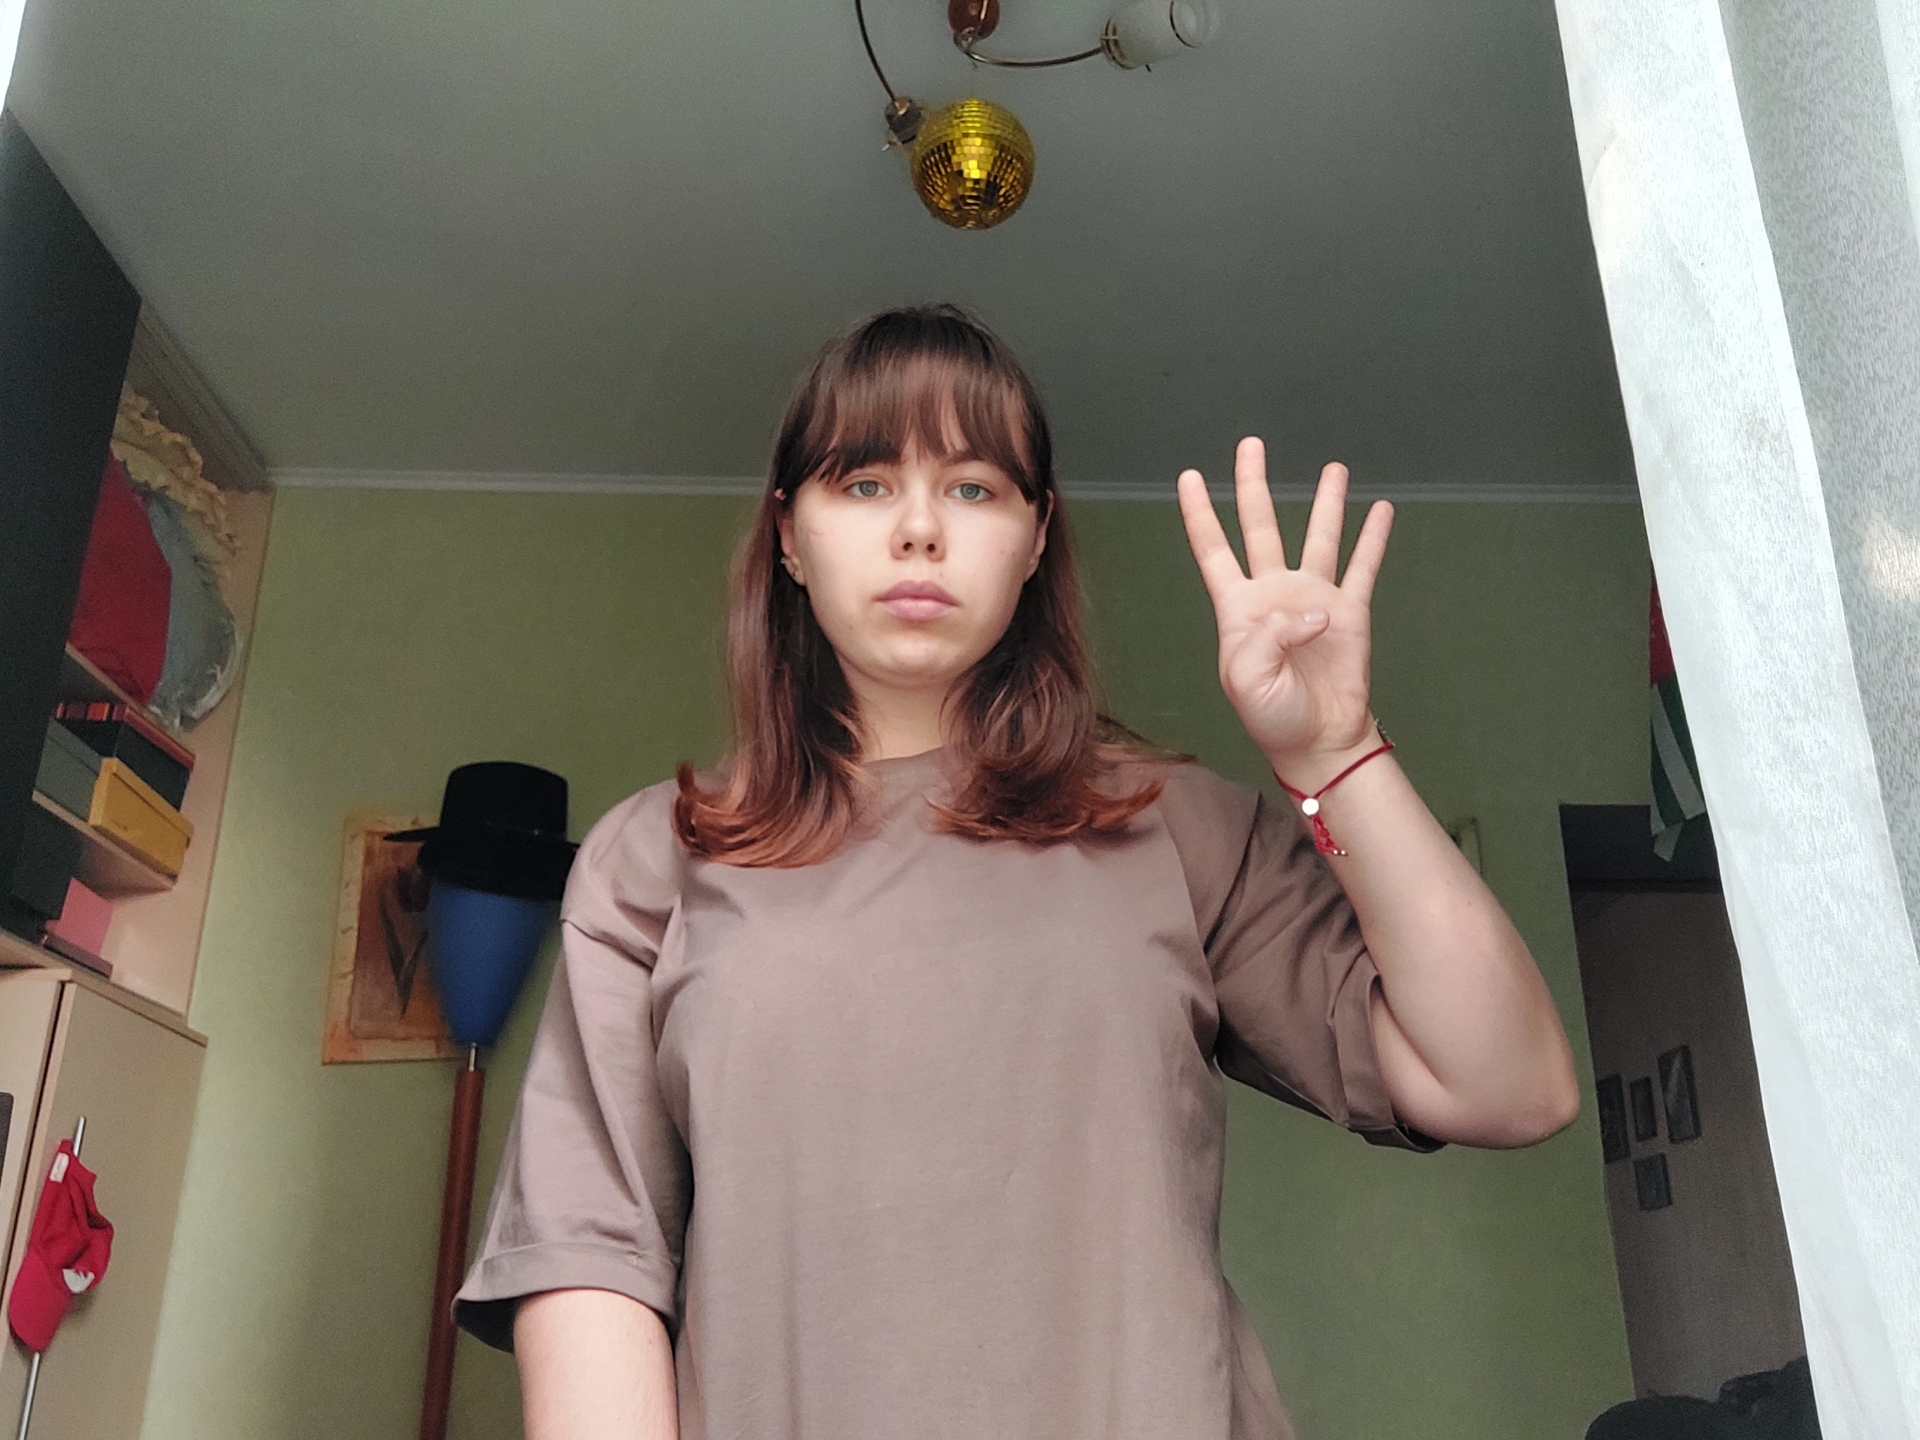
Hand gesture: four